Southern Saraswat Konkani

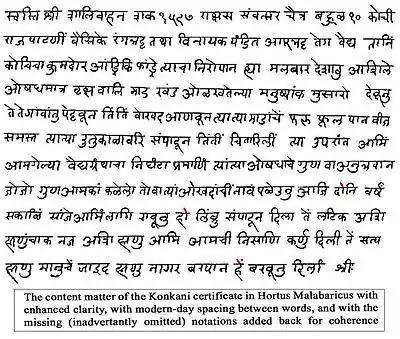
The Hortus Malabaricus Konkani Document corrected for contemporary grammar

Hortus Malabaricus (meaning Garden of Malabar) is a comprehensive treatise that deals with the medicinal properties of the flora in the Indian state of Kerala. Originally written in Latin, it was compiled over a period of nearly 30 years and published from Amsterdam during 1678–1693. The book was conceived by Hendrik van Rheede, who was the Governor of the Dutch administration in Kochi (formerly Cochin) at the time.